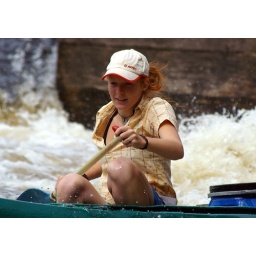
93 Vyssi Brod girl in white hat 23.8.07 2